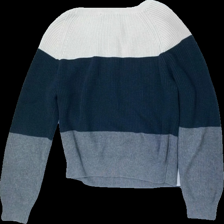
View: back
Type: Sweater
Category: Men
Brand: Not in the list
Brand text on label: åhlens
Colors: Blue, White, Grey
Material: 59% acrylic 41% cotton
Pattern: Striped
Cut: Regular
Size: XS
Season: All
Price range: 50-100
Recommended usage: Reuse